St. Mary's Cathedral, Sandakan

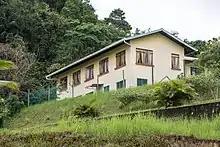
St. Mary's Convent

In 1891, a school was started for girls. The White Sisters (the Franciscan Missionaries of St. Joseph) opened St. Mary's Convent on 5 November 1891. The first four sisters were Sr. Theresa, Sr. Peter, Sr. Rose and Sr. Collete. This was the first convent to be opened in North Borneo. After the year 1899, Sandakan was an established Mission with a presbytery, a boys’ school, a convent, and church. Rev. Fr. Cornelius Keet became the rector. In the same year, a great number of Catholic Filipino refugees fled to Sandakan because of the war in the Philippines. This created an artificial increase in the Catholic population. In 1900, Rev. Fr. Cornelius de Vette came to assist. The year 1903 saw the arrival of more Filipino refugees. In 1904, de Vette built a permanent church in Sandakan. The next several years in the history of the Mission and School in Sandakan followed much the same pattern of short tenureship of various priests.